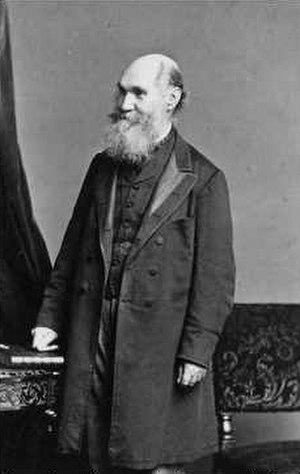
Sir Henry Edward Fox Young fut le cinquième gouverneur d'Australie-Méridionale du 2 août 1848 au 20 décembre 1854. Il fut ensuite le premier gouverneur de Tasmanie de 1855 jusqu'en 1861.